Semi-submersible naval vessel

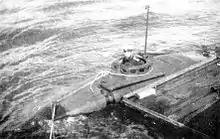
Semi-submersible Imperial Russian Navy torpedo boat, "Keta"

The Imperial Russian Navy developed semi-submersible vessels—starting with the —which were designed to be torpedo boats with low visibility for coastal protection against enemy warships. "Keta" was built in 1904 in St. Petersburg, powered by a motor, displacing 8 tons, and with a length of . It saw service in 1905 during the Russo-Japanese War to protect the coast in the Far East. "Keta" was followed by other designs, "Variant D" and "Type F".